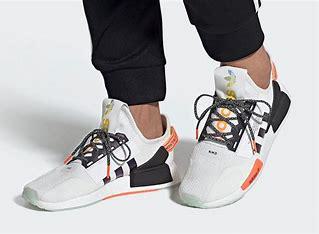
Brand: Adidas
Model: NMD R1 V2